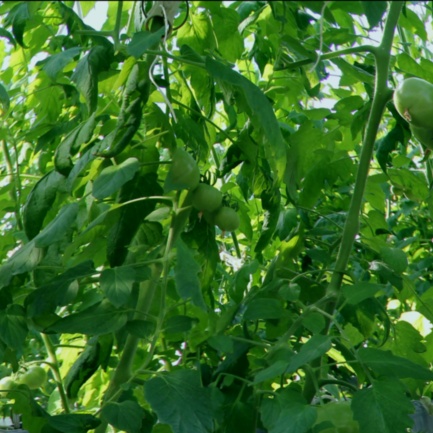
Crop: tomato